Ercolano

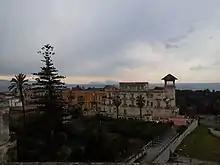
A view of the Golden Mile from Villa Ruggiero: Villa Battista on the foreground and Villa Favorita with its wood on the back. In the background the Bay of Naples with the Isle of Capri

The Miglio d’Oro is the leg of Corso Resina ( the old Strada Regia per le Calabrie) in Ercolano from the Archeological Site of Herculaneum leading to Torre del Greco where are lined the largest, the finest and the most sumptuous villas designed by the best architects of that time and built in the 18th century by the noble families of the Kingdom of Naples around the Royal Palace of Portici. The most famous are Villa Campolieto, Villa Favorita and Villa Aprile. All the villas had backside gardens and woods, some of them rivaling with the ones of the Royal Palace.